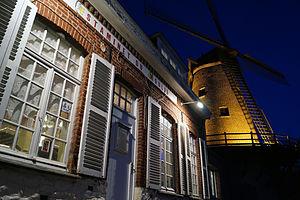
Construit en 1877 par Cyrille HOLLEBEKE, meunier, sur le terrain dénommé pont de Vos il subit des aménagements successifs et cesse son activité en 1930 après que trois meuniers successifs se soient battus pour continuer l’activité. La maison du meunier, bien que modifiée à plusieurs reprises, a conservé l’essentiel de ses caractéristiques architecturales d’origine. La Ville achète le bâtiment d’habitation et la ruine du moulin en 1988 et en 1989, les travaux de restauration commencent. La galerie, qui permet de lancer les ailes, est supportée par 27 pièces de bois de 3,50m de long, la calotte pèse 12 tonnes… Les travaux s’achèveront en mai 1992 avec la pose des ailes. Depuis 1989, le moulin est inscrit à l’inventaire supplémentaire des monuments historiques drâce à sa galerie circulaire, unique dans la région lilloise. En 2001, de nouveaux travaux sont effectués pour compléter ce site touristique avec l’aménagement d’un estaminet, d’une halle extérieure et d’espaces verts. En mémoire à Roger Beke, Président de l'Association «
Halluin est une commune française de la Métropole européenne de Lille, située dans le département du Nord en région Hauts-de-France.